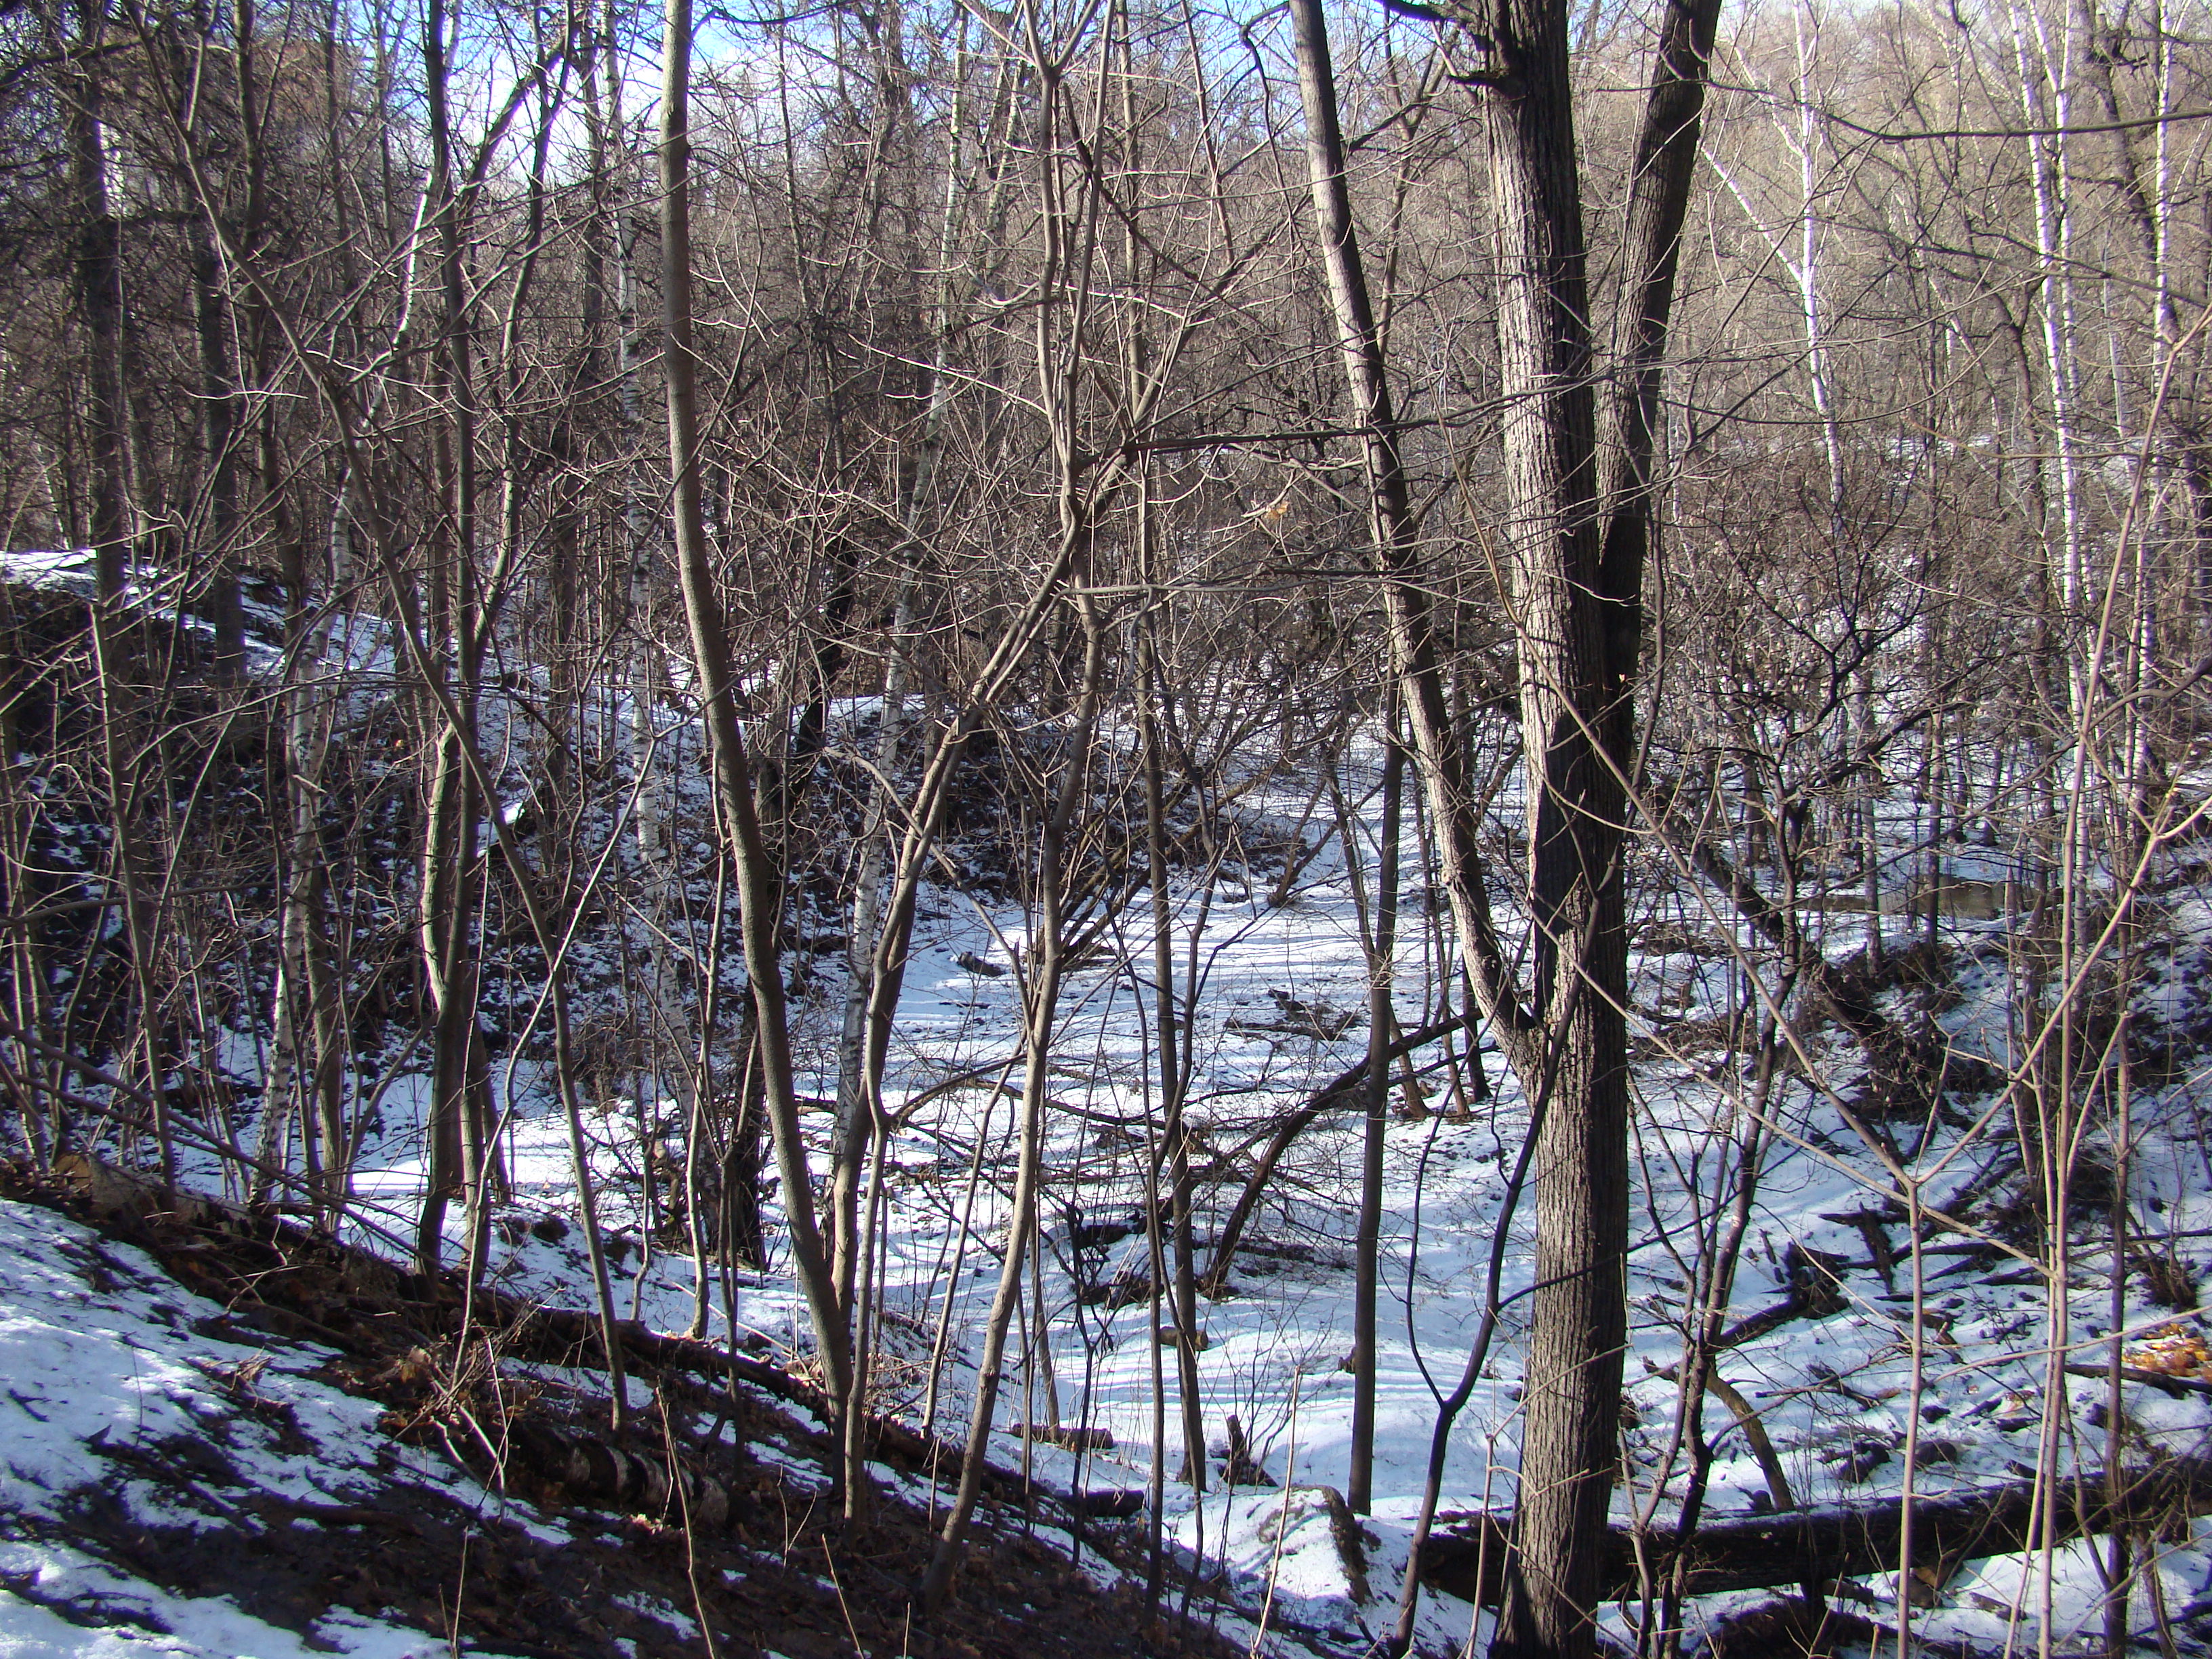
tree, nature, forest, wilderness, branch, snow, winter, trail, ice, weather, season, sony, moscow, russia, woodland, moskau, dsc, h9, dsch9, woody plant